Mazda L engine

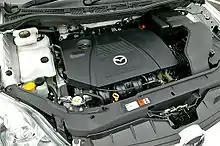
Mazda LF-DE

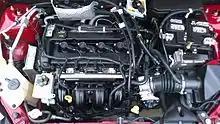
Duratec 20 under the hood of a 2009 Focus

The 2.0-litre version has 10:1 compression ratio, an bore and it shares the stroke of the 1.8 L. Changes to the engine include switching from a cast aluminum to a reinforced plastic intake manifold and in 2011 fuel delivery was updated from Sequential multi-port fuel injection to gasoline direct injection.